Hinton, South Gloucestershire

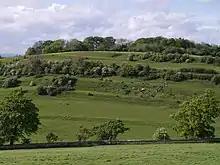
Hinton Hill, scene of the battle, from the south

Hinton is a village in South Gloucestershire, England. It is one mile north of Dyrham and forms part of the civil parish of Dyrham and Hinton.